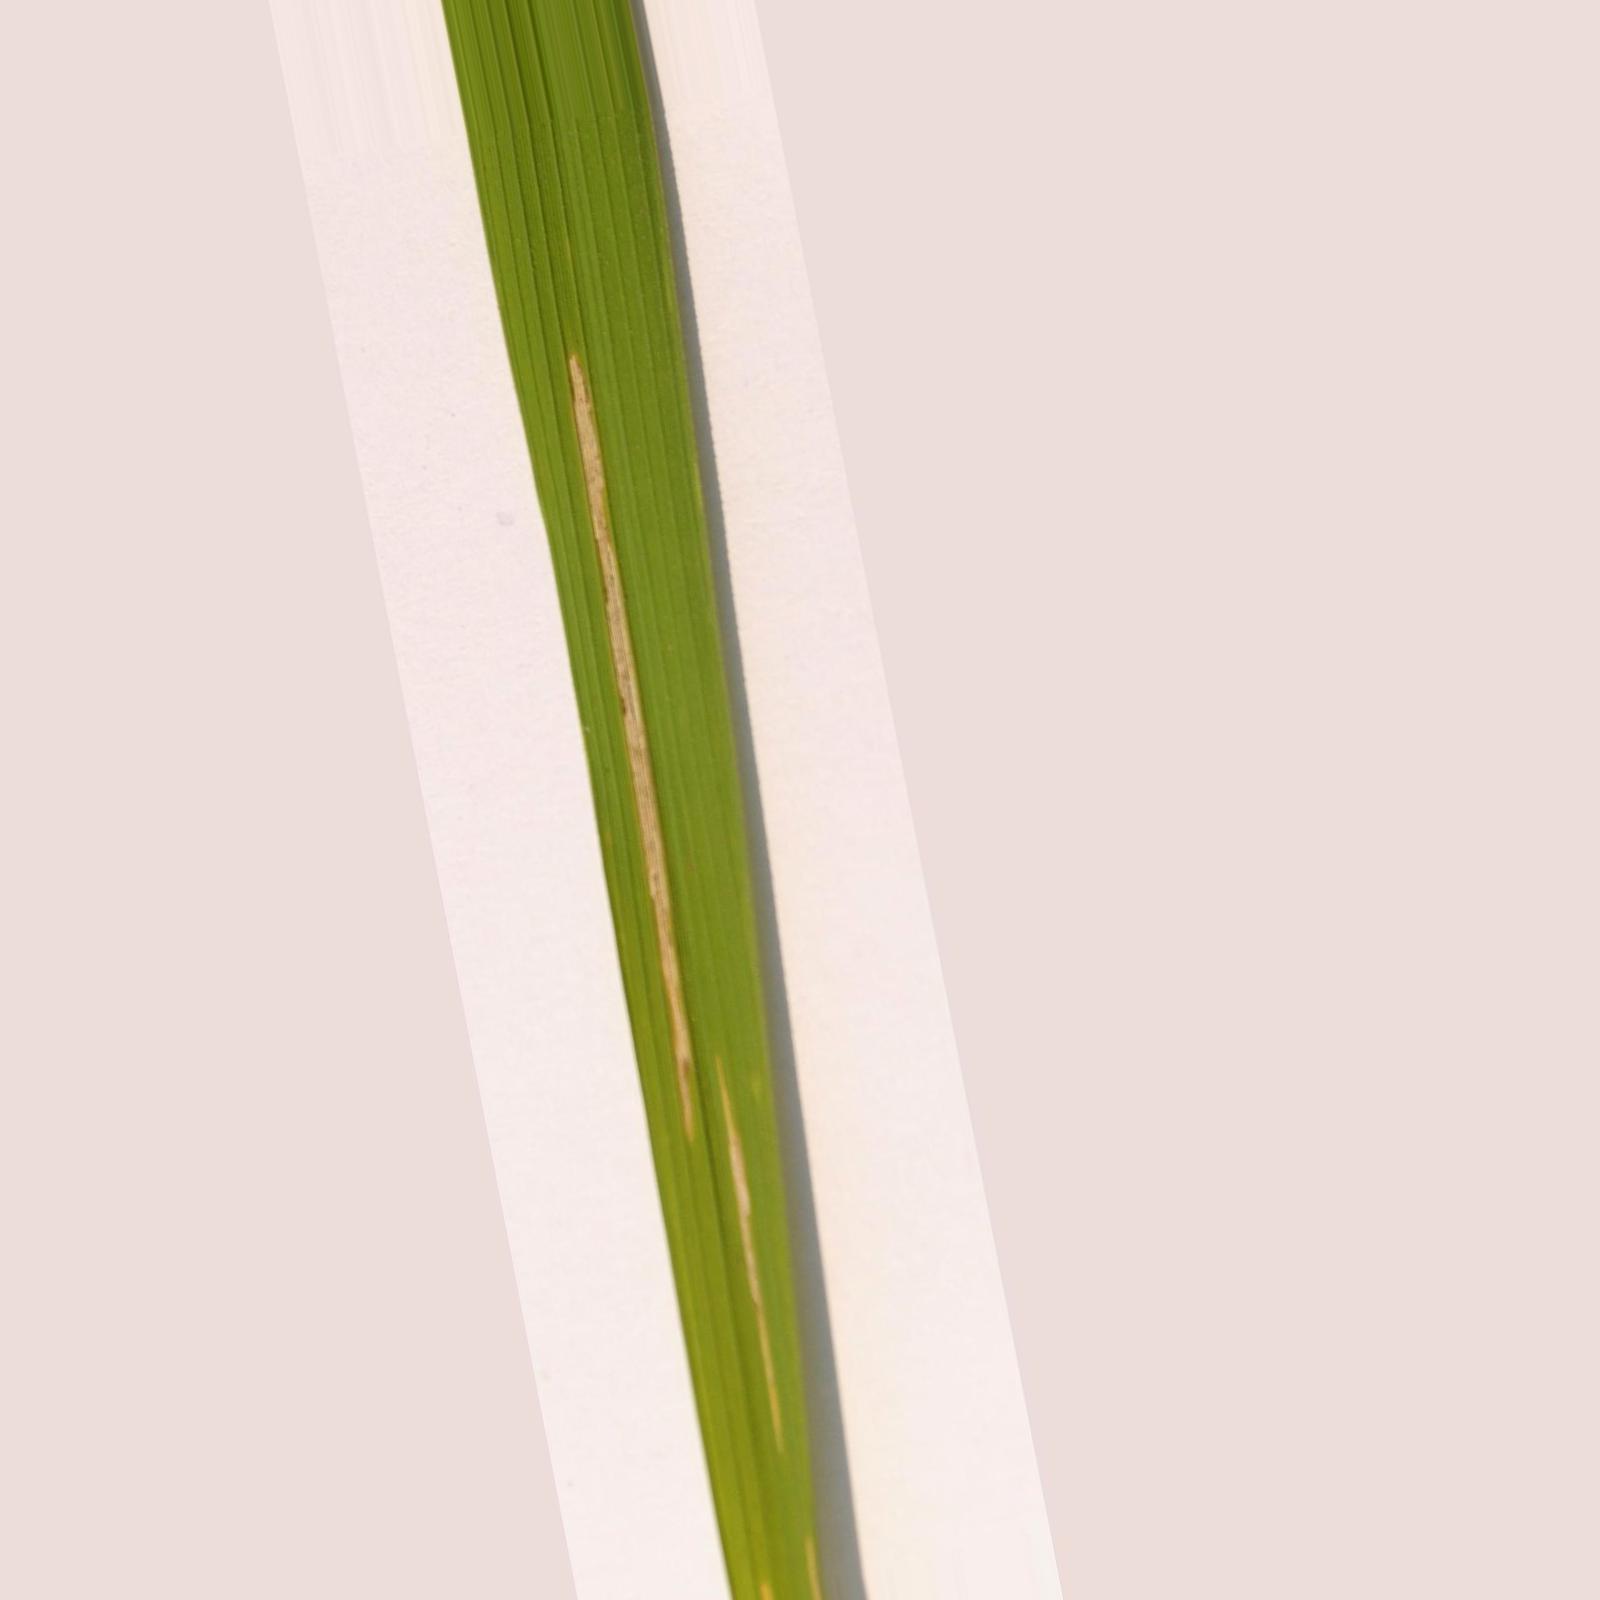
Nhãn: Bệnh Bạc lá (Bacterial leaf blight)